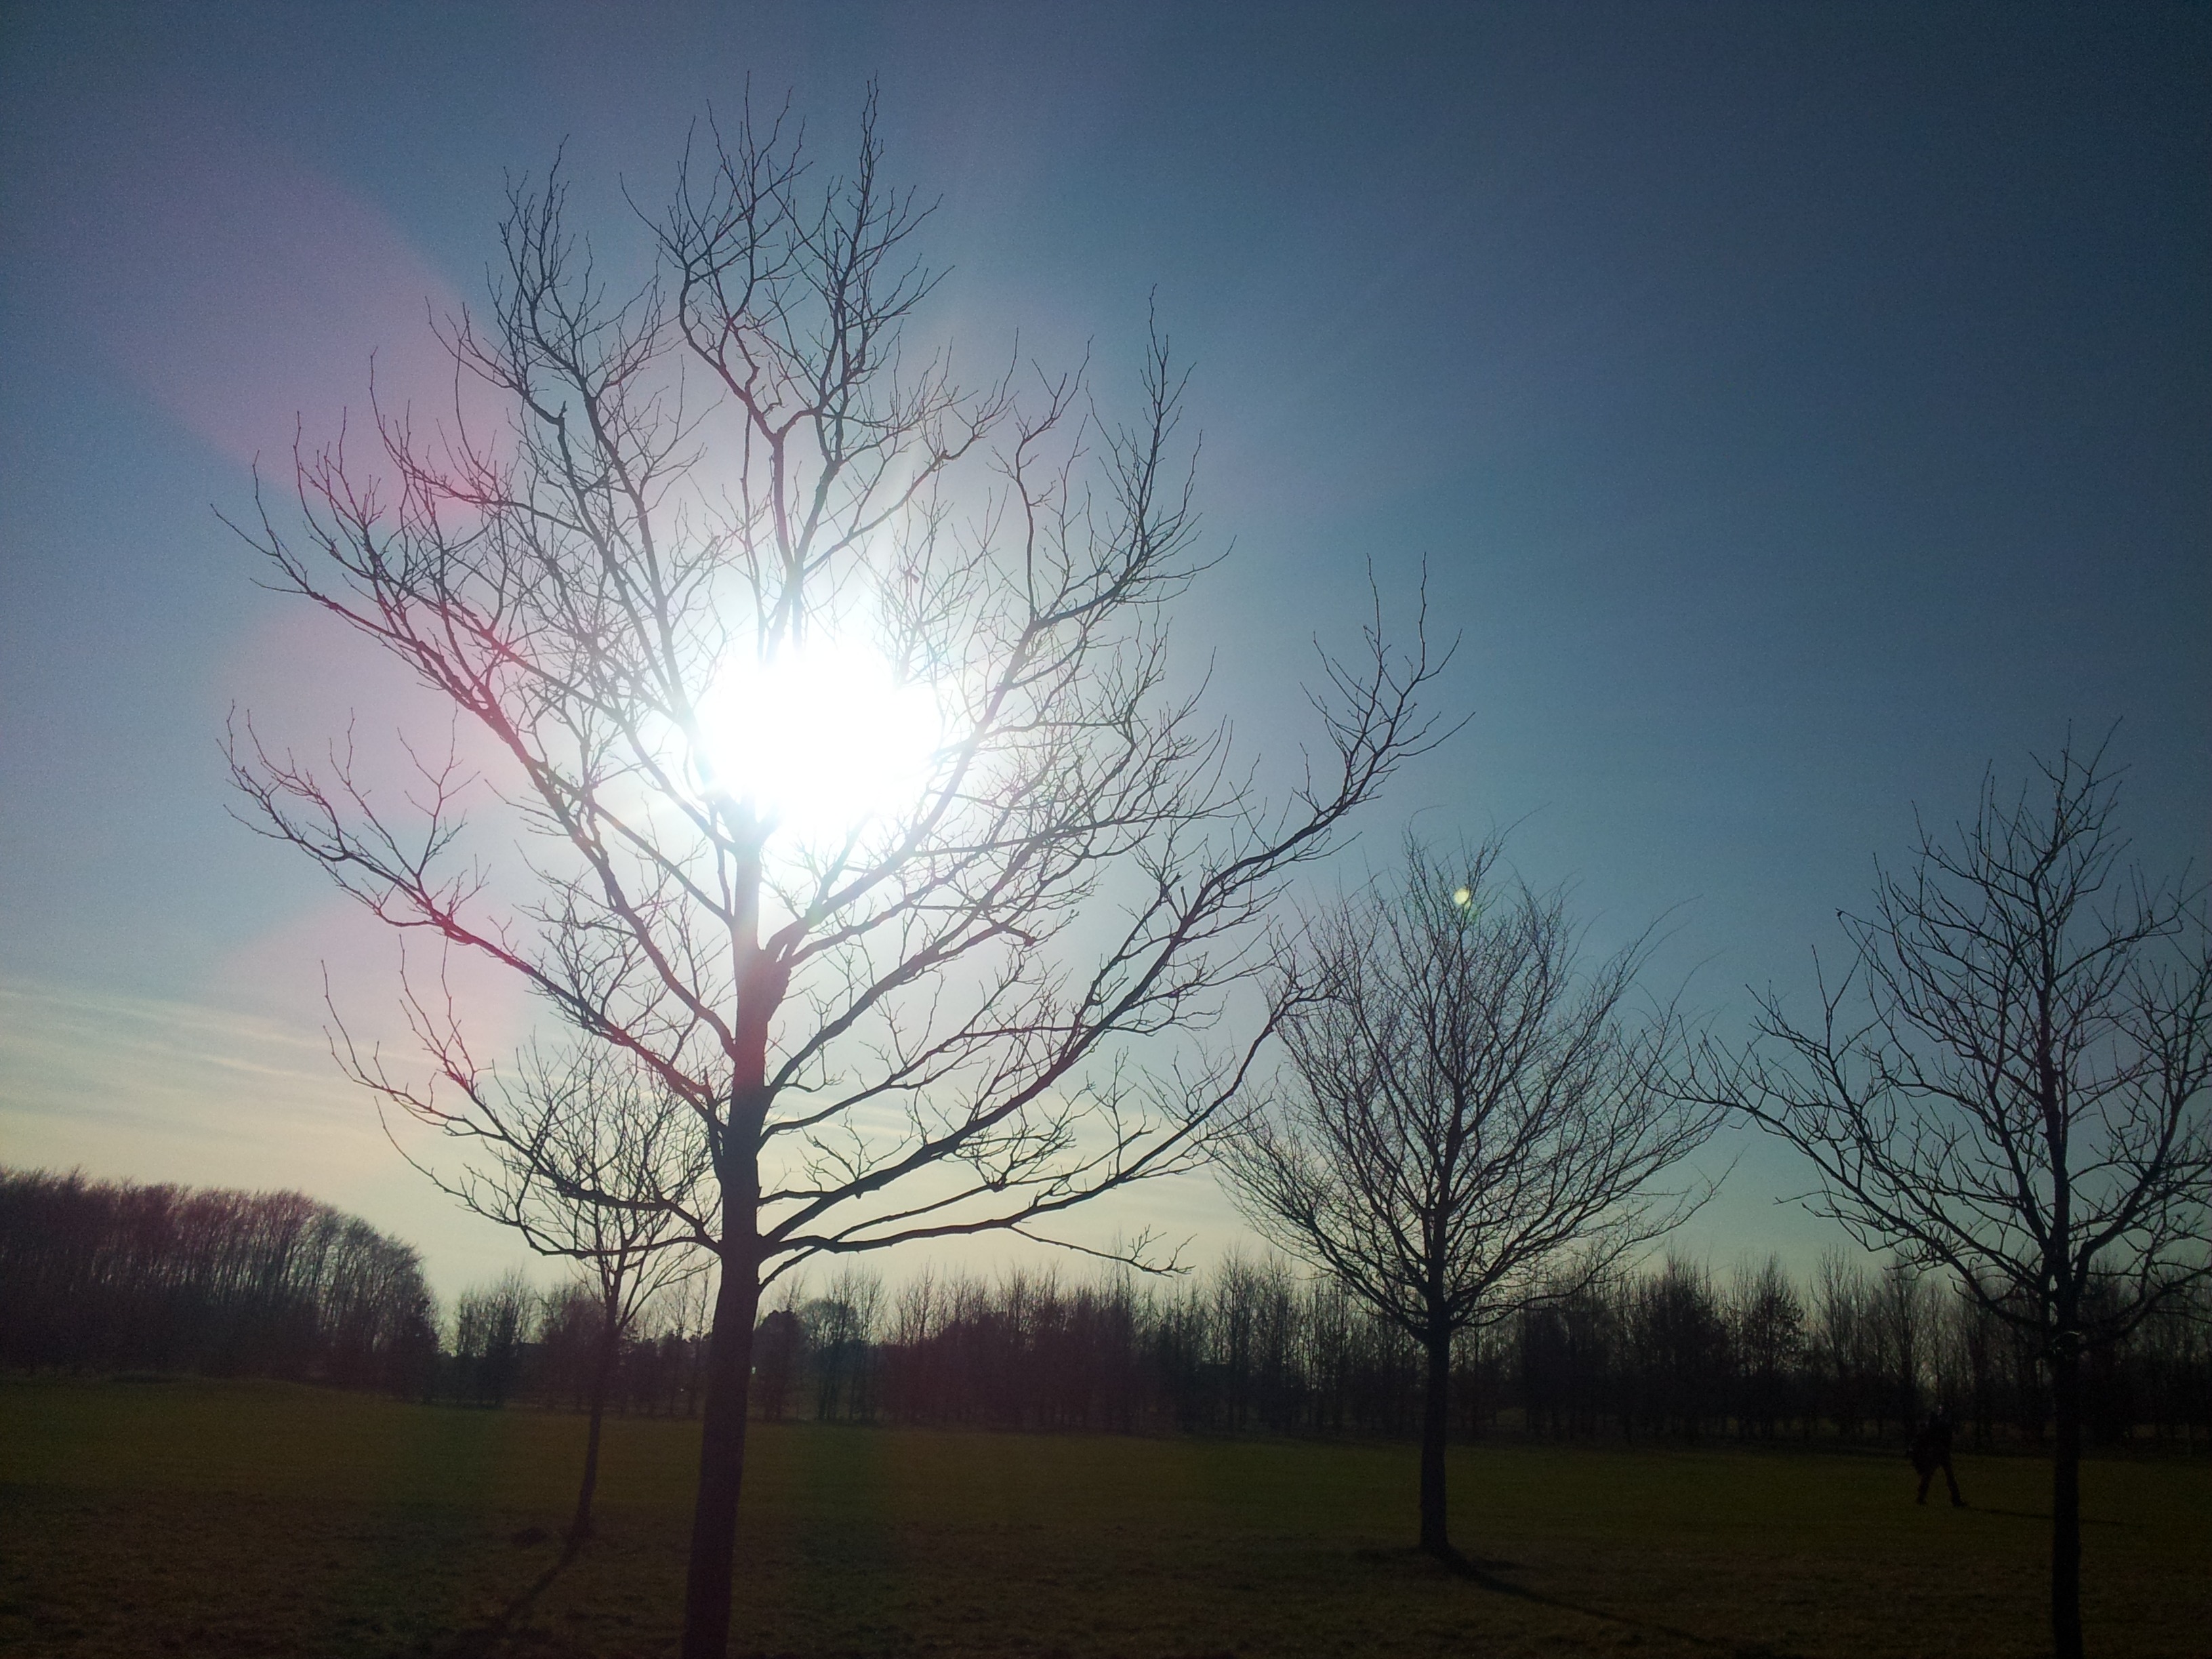
landscape, tree, nature, outdoor, branch, light, cloud, plant, sky, sun, sunrise, sunset, mist, field, sunlight, morning, view, dawn, dusk, evening, cozy, plain, trees, sunny, beautiful, out, mood, evening sun, more, pleasant, on the go, atmospheric phenomenon, woody plant